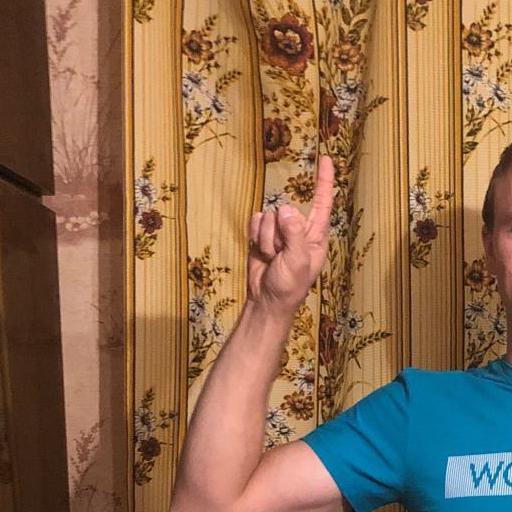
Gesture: one